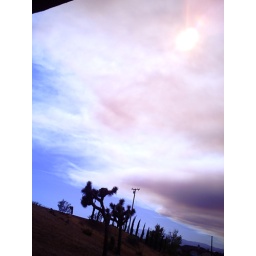
sept 2009 smoke clouds over house 2